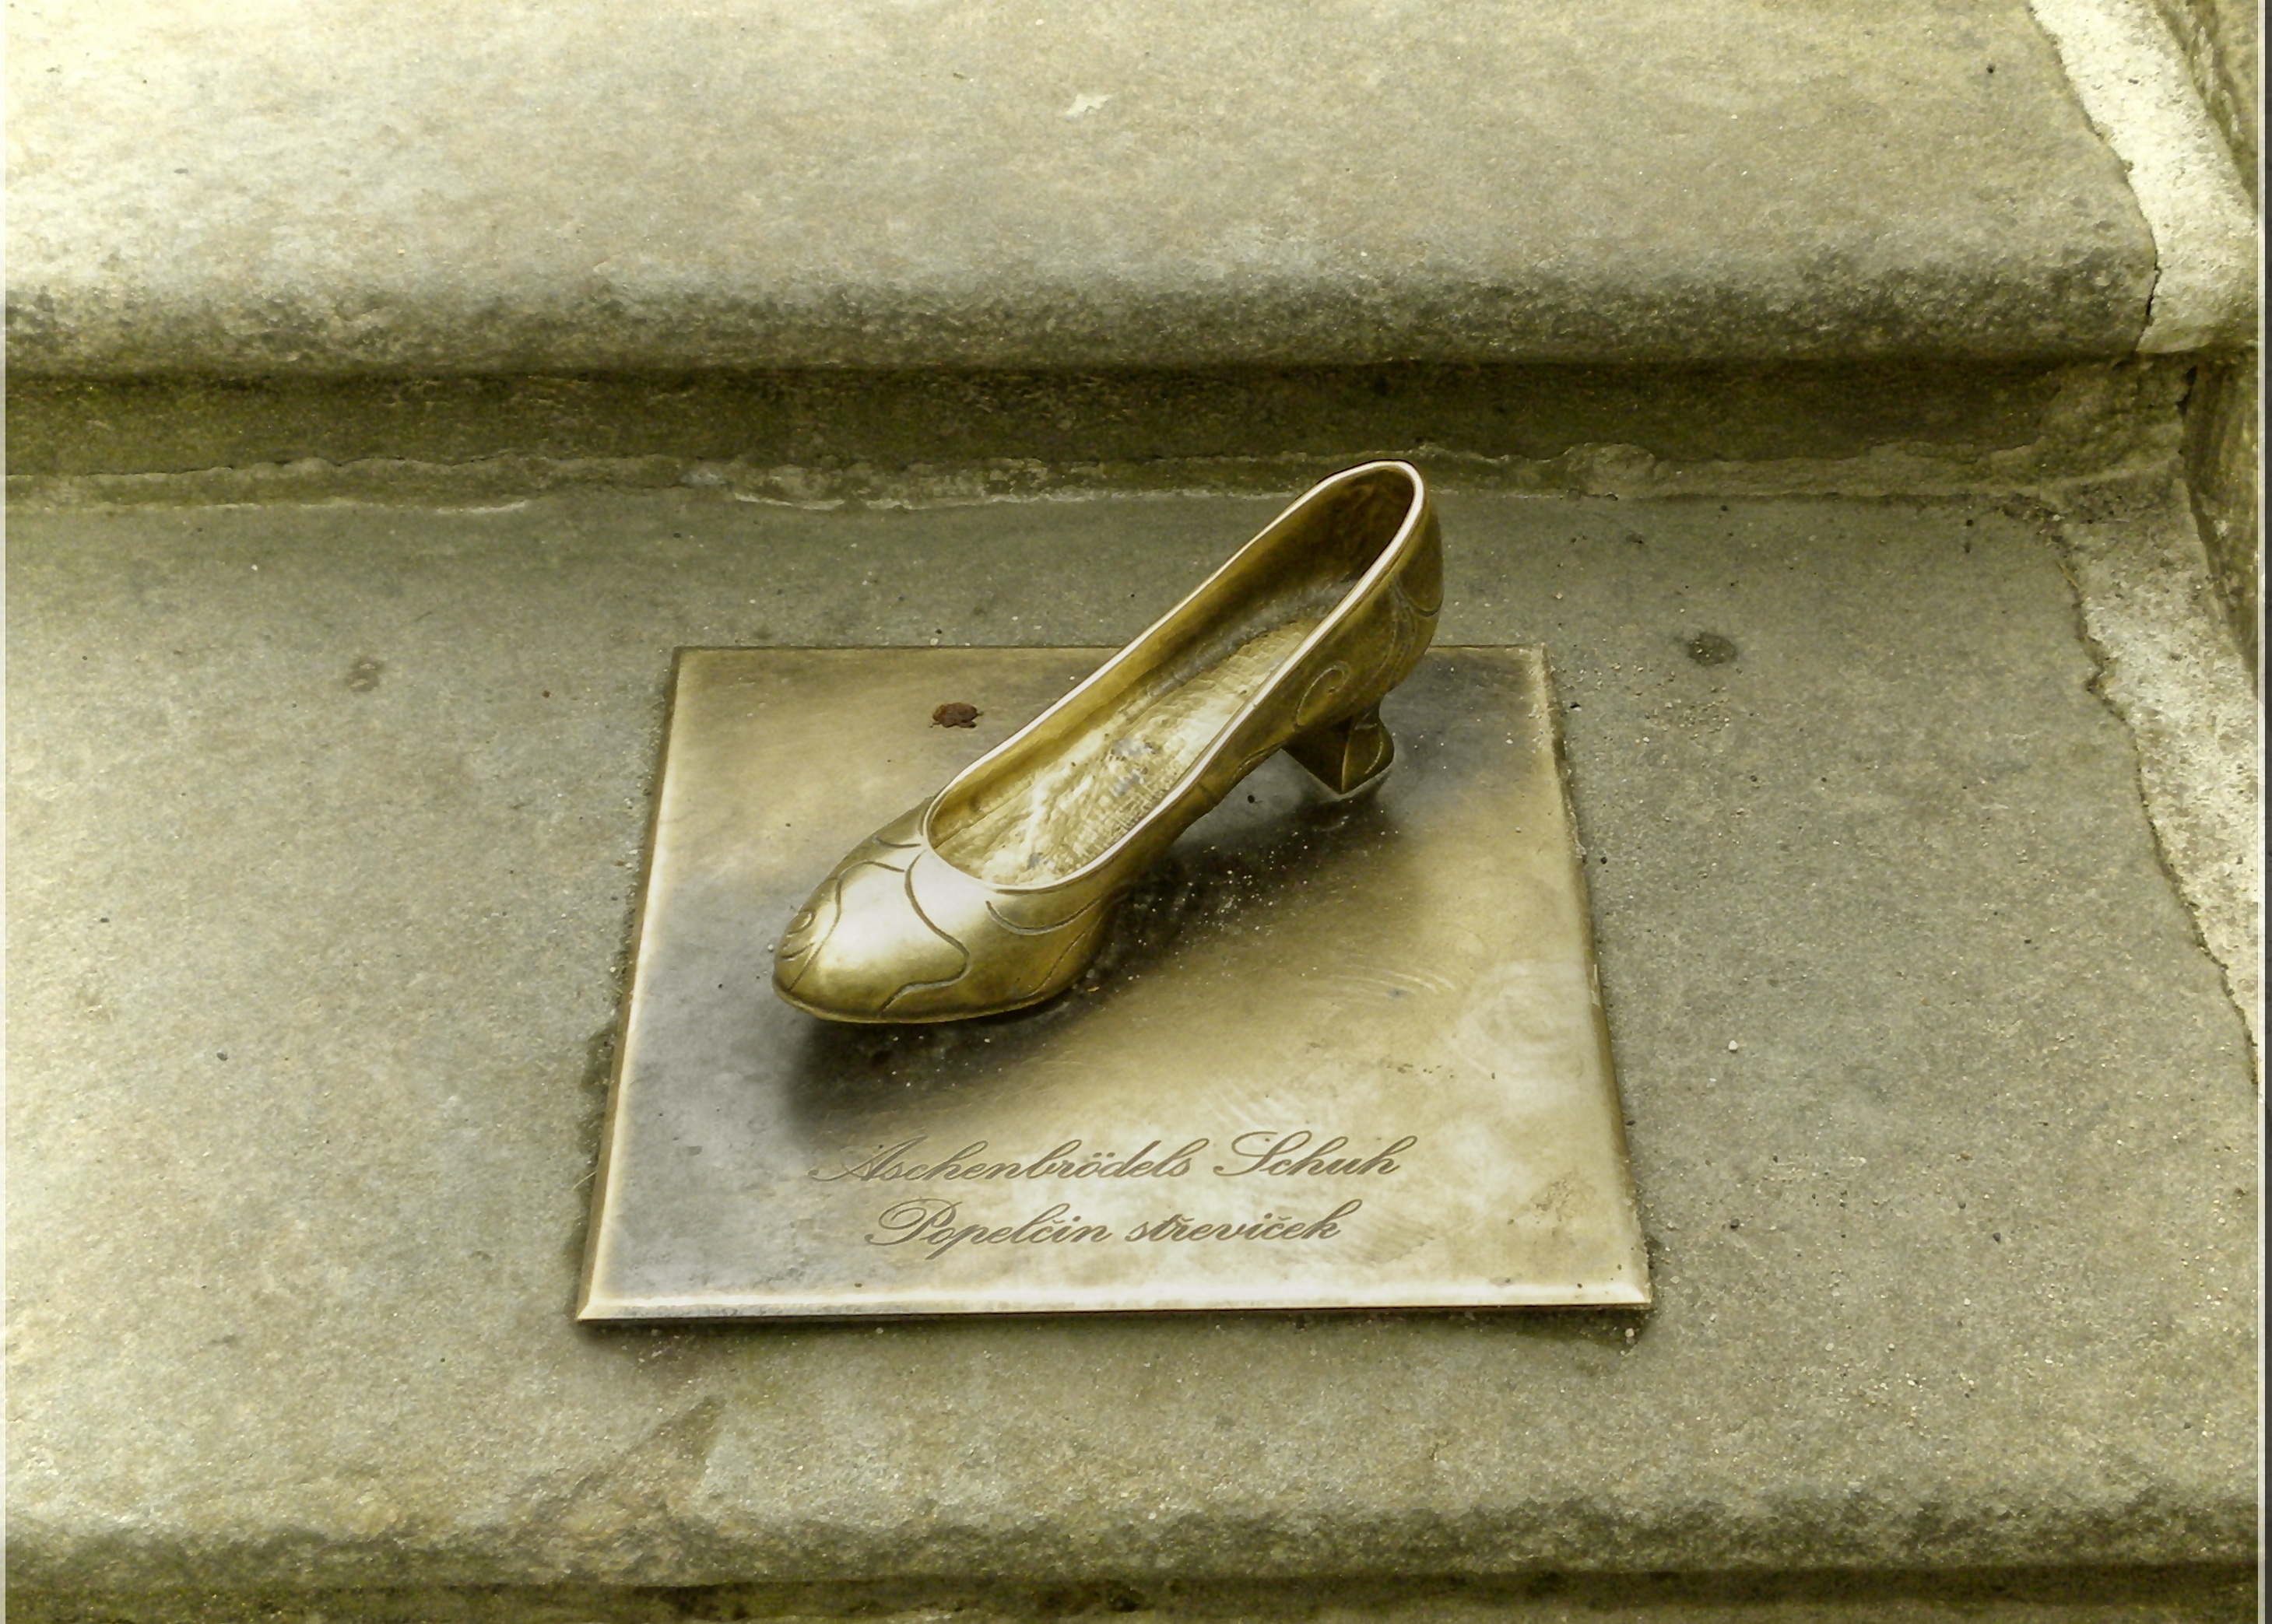
shoe, wood, number, metal, material, footwear, shape, fairy tales, moritz castle, golden shoe